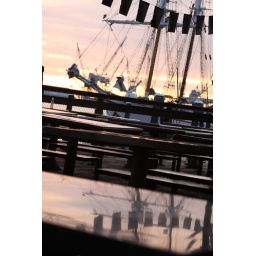
Reflections in the tabletop of a fish market